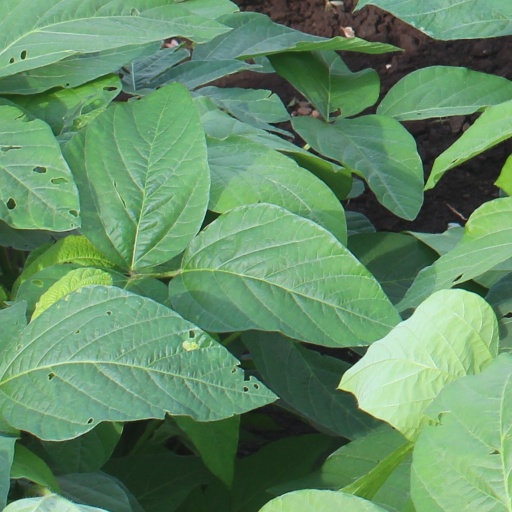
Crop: soybean